Squadron Supreme

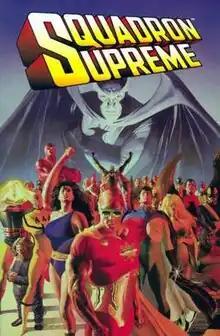
"Squadron Supreme" 1997 trade paperback cover. Art by Alex Ross.

The Squadron Supreme is a superhero team appearing in American comic books published by Marvel Comics, of which there are several notable alternate versions. The original team was created by Roy Thomas and John Buscema, derived from the previously created supervillain team Squadron Sinister.